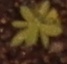
Label: Kochia